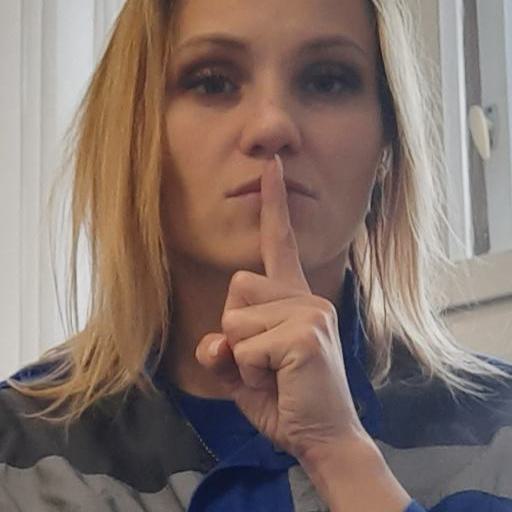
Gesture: mute